Bolokhov

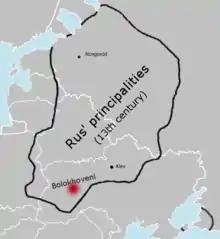
The as identified by Martin Dimnik: a small region to the north of the uppermost course of the Southern Bug river.

Bolokhov was a city mentioned in the "Kievan" and "Galician–Volhynian" chronicles, which gave the name to the , but that has not yet been found or identified. The currently known chronicle texts, like other historical sources, do not allow to determine the location of the city of Bolokhov with acceptable, sufficient archaeological accuracy. M. Dimnik claims that this land may have been located in the southwest corner of the Principality of Kiev and that it also shared borders with Volhynia and Galicia. According to Andrey Kuza, Bolokhov was located in modern-day Liubar.